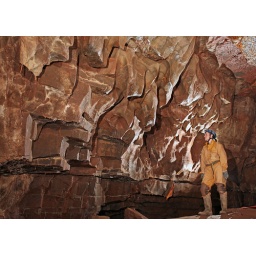
A section of large Paragenetic Pendants in the roof and wall near to the entrance to OFD 2